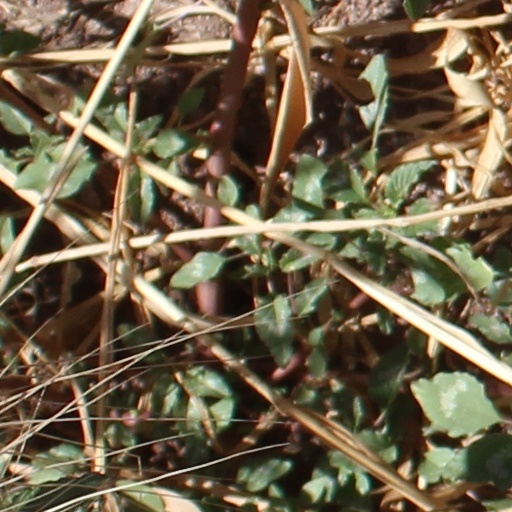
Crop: wheat